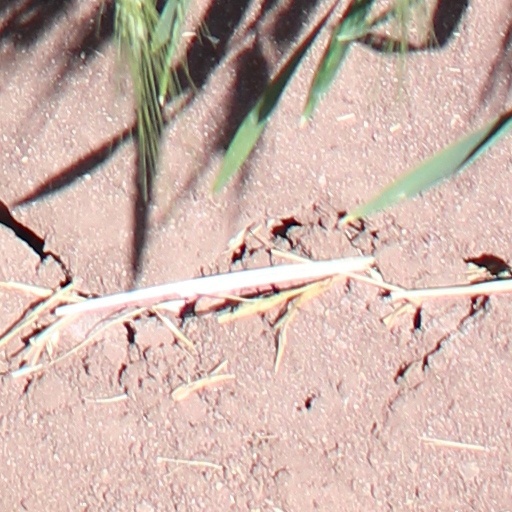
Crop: wheat